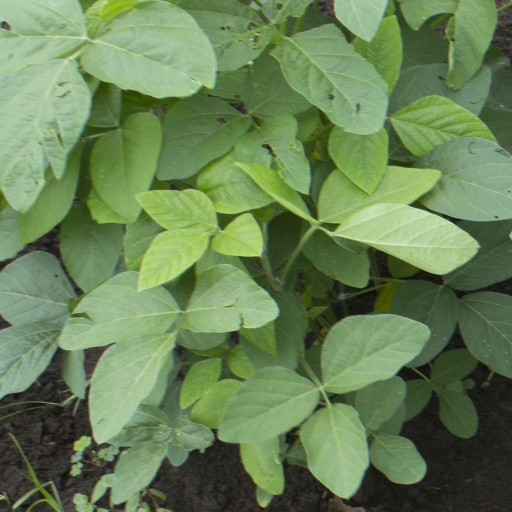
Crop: soybean